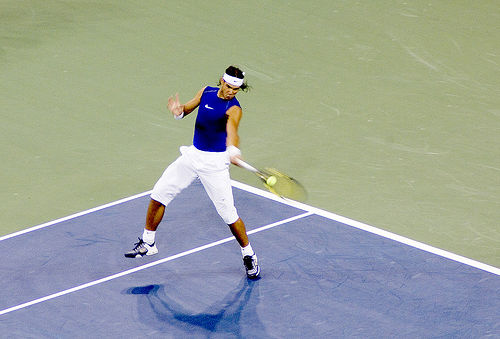
vận động viên tennis đang cầm vợt đứng trên sân đánh bóng